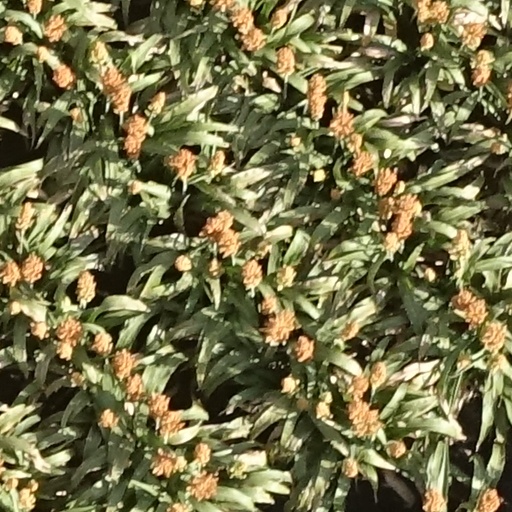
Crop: sorghum